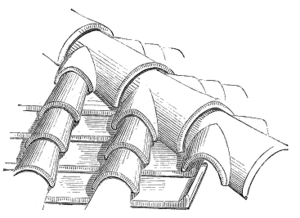
L'arêtier est une pièce de charpente qui forme l’angle saillant ou l’arête de la croupe d’un toit ou l'arête d'intersection de deux versants de toiture, d’un pavillon ou de toute autre espèce de comble.